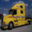
Label: truck